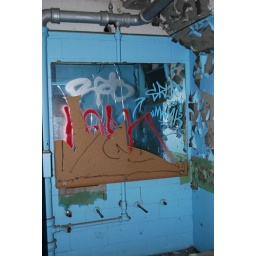
in this brightly coloured blue bathroom